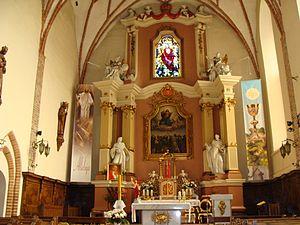
Śrem, Église Assomption Sainte Vierge.